Coast Range Arc

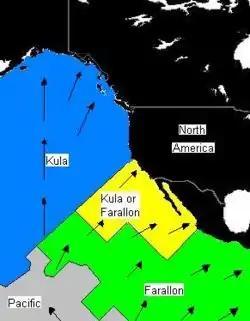
Plate distribution between 64 and 74 million years ago. Arrows represent direction of subduction along North America. Black represents "present-day" land area

One of the major events during the Coast Range Arc was about 85 million years ago when a huge rift developed near the center of the oceanic Farallon Plate. This rifting event created the oceanic Kula Plate. It is unknown why such a large rupture of the Farallon Plate occurred. Some geologists believe some fundamental change in convection within the Earth's mantle caused the rifting event, while others believe the huge oceanic plate became mechanically unstable as it continued to subduct beneath the Pacific Northwest. The Kula Plate once again continued to subduct beneath the continental margin, supporting the Coast Range Arc.